Eastern meadowlark

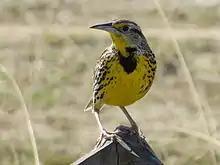
The Cuban subspecies "S. m. hippocrepis" (Wagler, 1832) is small and more streaked below, and may be a separate species

These birds forage on the ground or in low vegetation, sometimes probing with the bill. They mainly eat arthropods, but also seeds and berries. In winter, they often feed in flocks. About three-quarters of the eastern meadowlark's diet is from animal sources like beetles, grasshoppers, and crickets. They also eat grain and seeds.